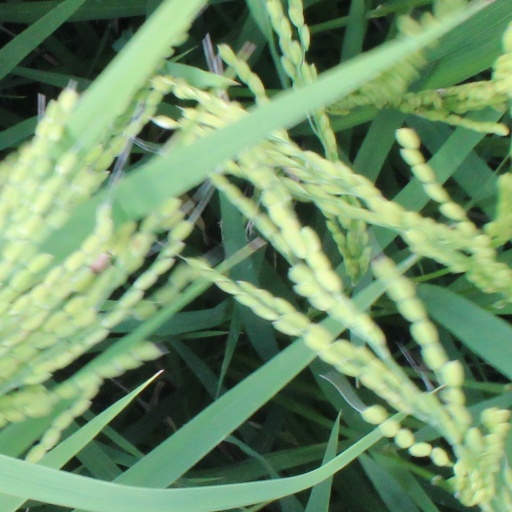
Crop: rice